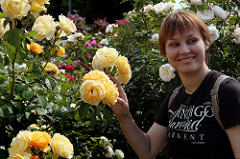
Flower: rose